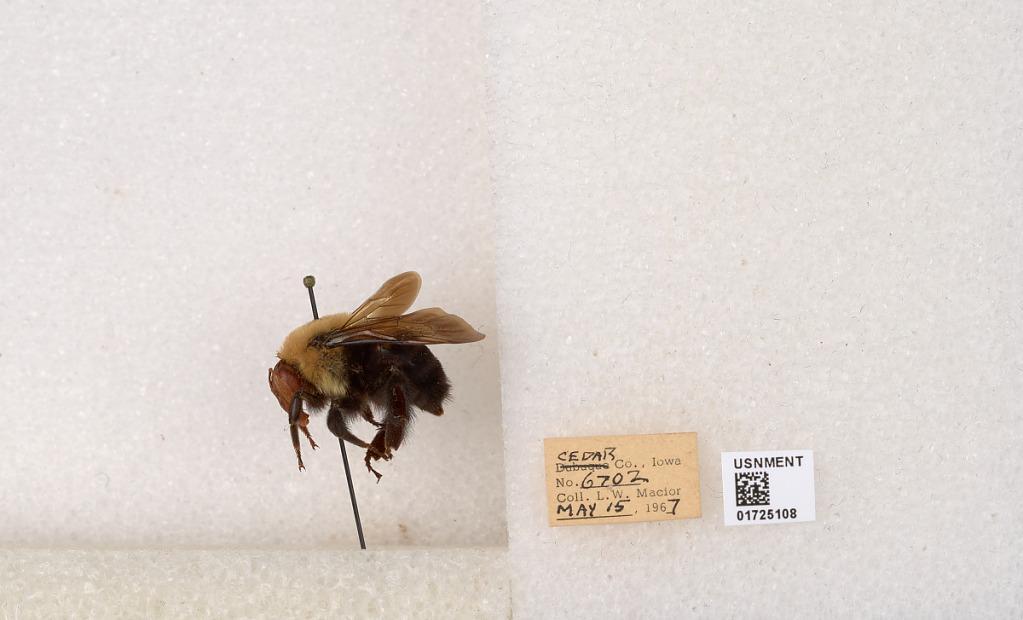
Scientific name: Bombus impatiens Cresson
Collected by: L. Macior
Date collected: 1967-5-15
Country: United States
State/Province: Iowa
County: Cedar
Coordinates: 41.7723, -91.1324